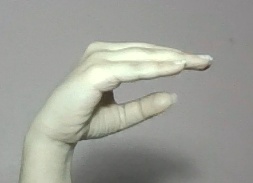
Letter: jeem